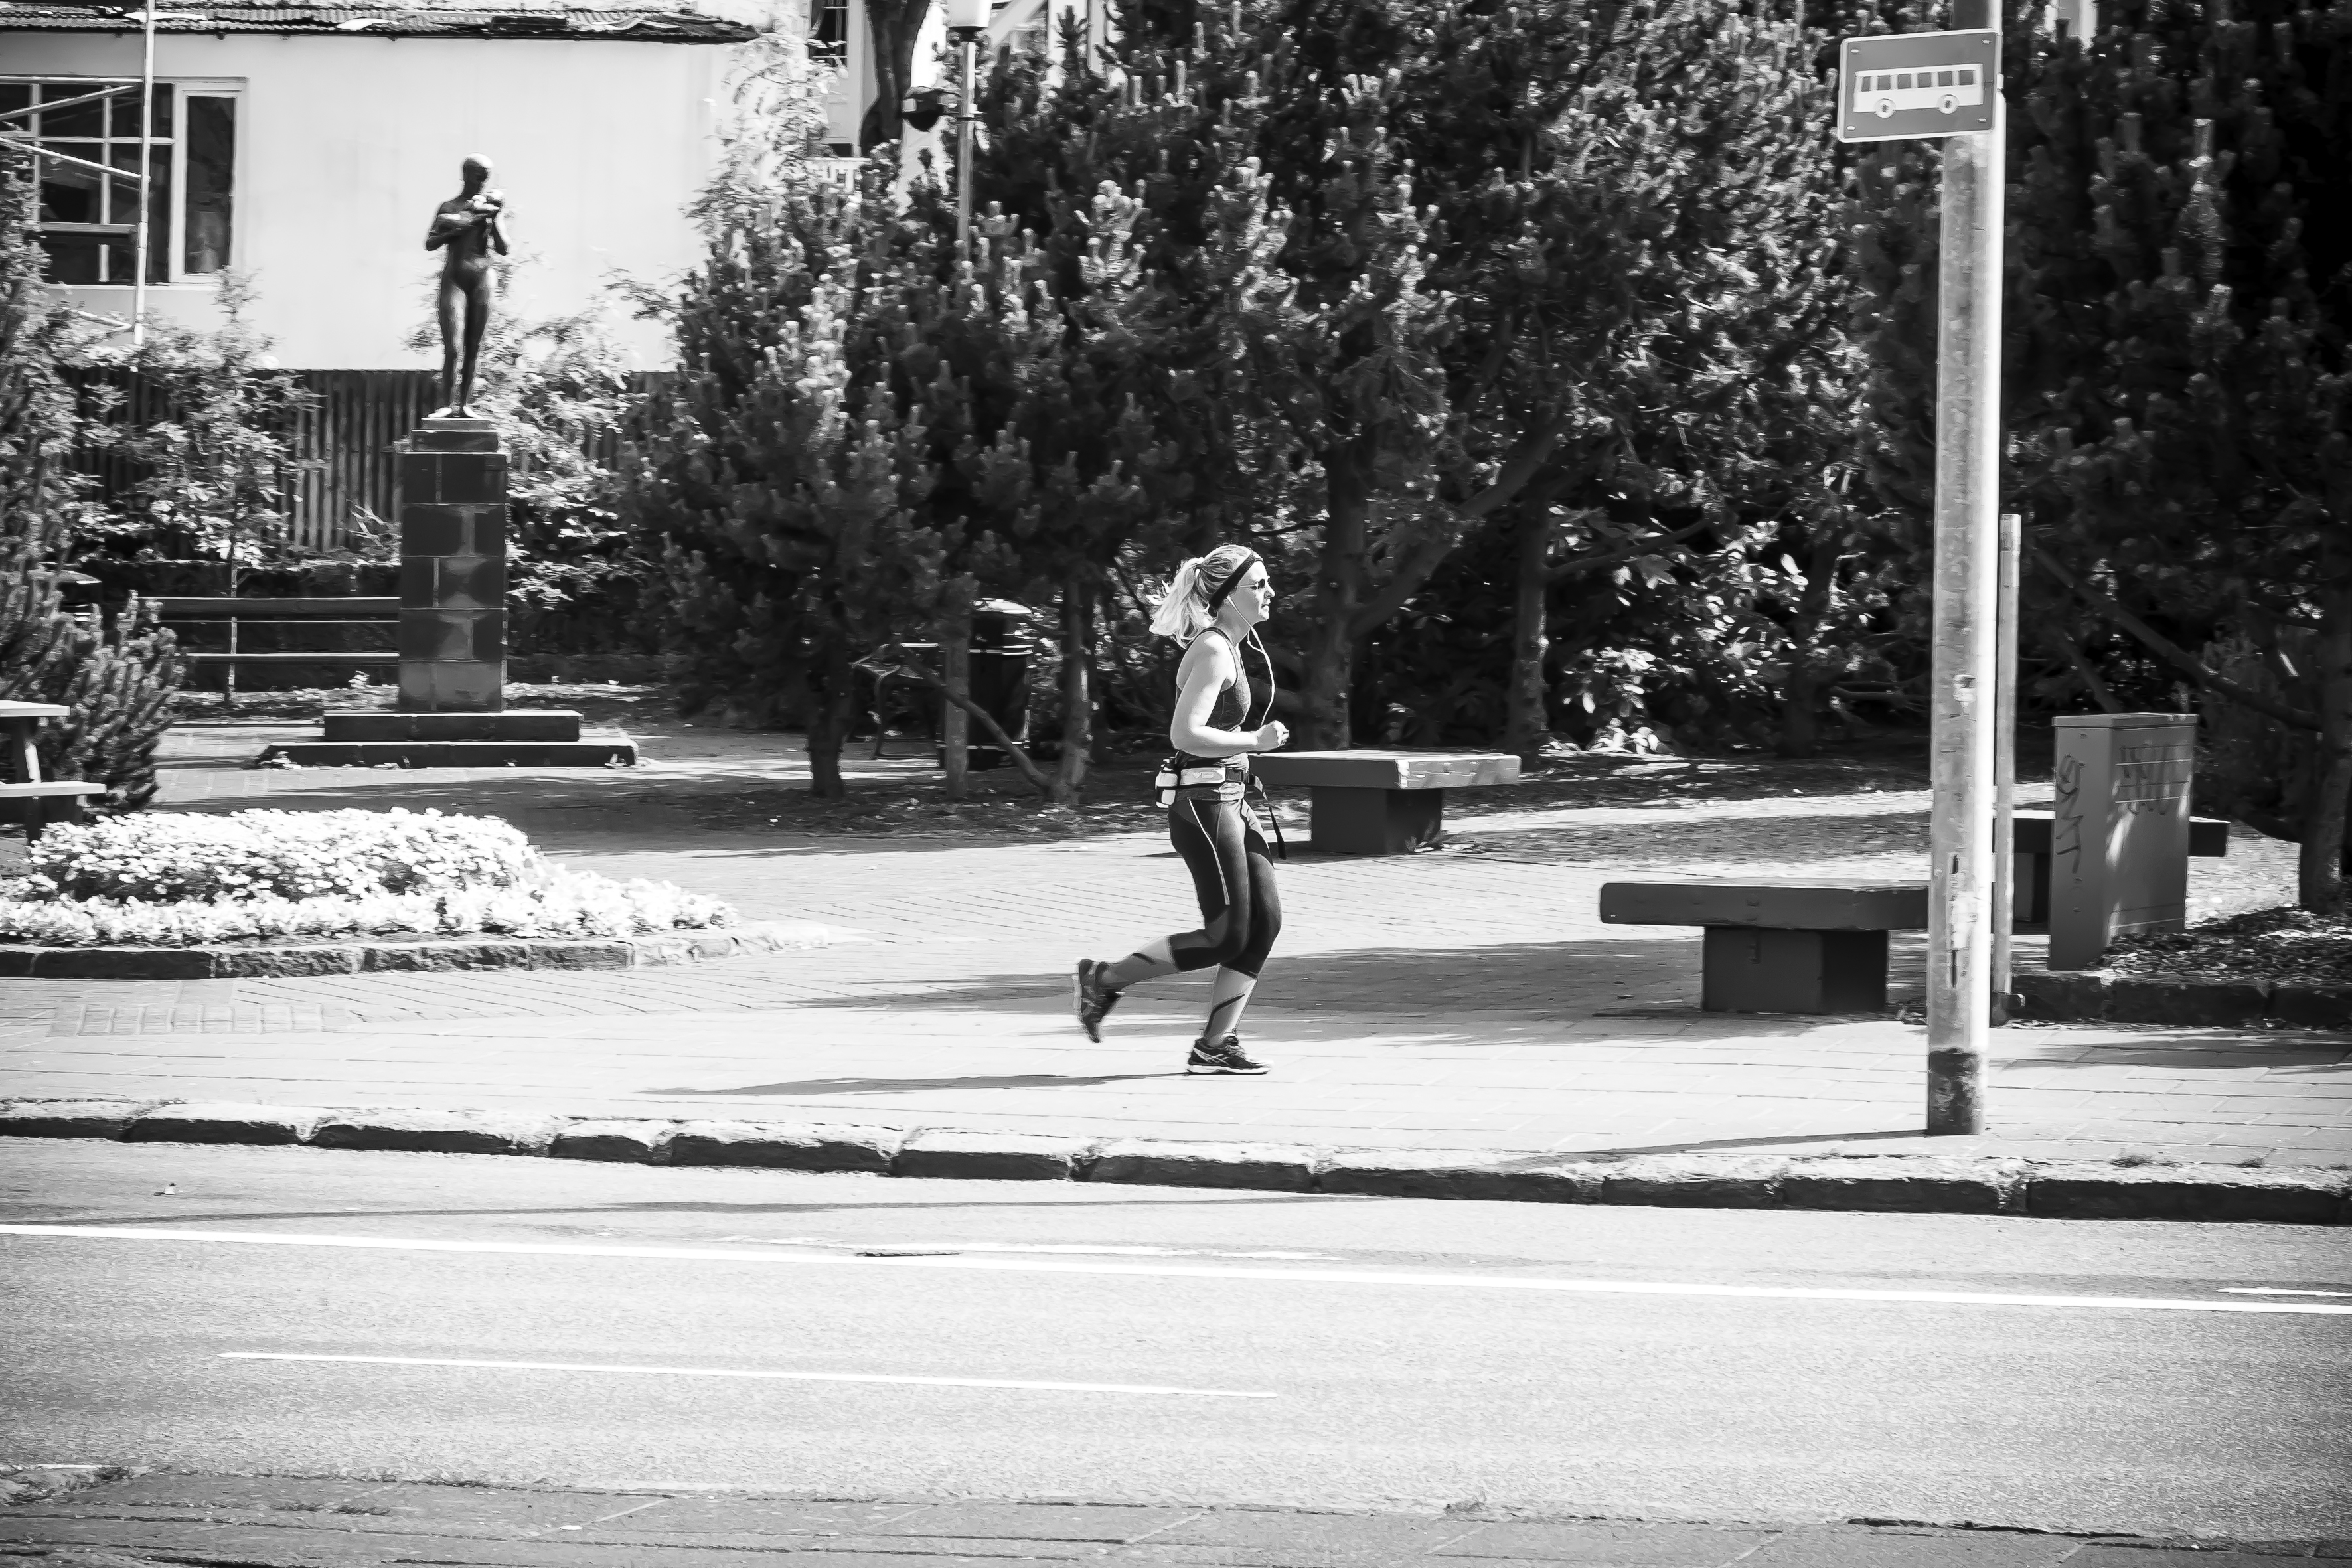
pedestrian, snow, black and white, road, white, street, photography, urban, travel, fujifilm, iceland, black, monochrome, bw, blackandwhite, blackwhite, is, infrastructure, ngc, photograph, fuji, fujixt1, reykjavik, fujix, noireblanc, pedestrian crossing, monochrome photography